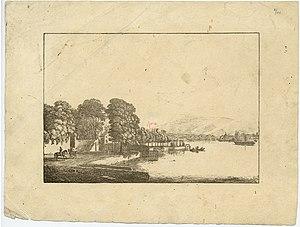
Bains Lullin sur le Léman vers 1830 sur la grève des Eaux-Vives à la hauteur du Parc la Grange actuel. Le bateau Guillaume-Tell est visible en arrière plan.
Cet article traite des bains publics à Genève. Entre Léman, Rhône et Arve, Genève a un environnement propice à la pratique de la baignade sous-toutes ces formes et largement pourvue en infrastructures de bains tels que plages, bains, pataugeoires et piscines. L'évolution de ces infrastructures accompagne l'histoire sociale et culturelle de Genève dans tout ce qui touche au corps, à l'hygiène, aux loisirs et à la nature.